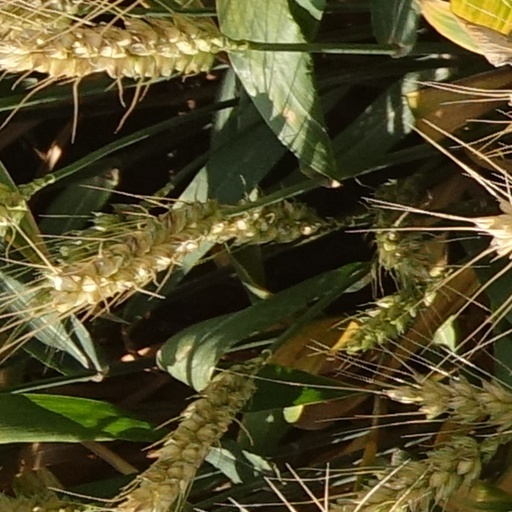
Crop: wheat